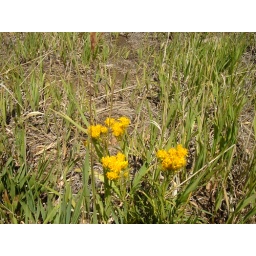
These small yellow flowers I came across while hiking near the condominium we stayed in.